Pipe (instrument)

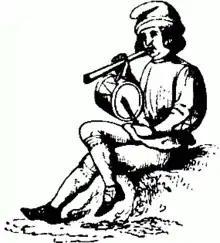
A minstrel playing tabor and pipe

In English this instrument is properly called simply a "pipe", but is often referred to as a "tabor pipe" to distinguish it from other instruments. The tabor pipe has two finger holes and one thumb hole. In the English tradition, these three holes play the same notes as the bottom three holes of a tin whistle, or tone, tone, semitone. Other tabor pipes, such as the French galoubet, the Picco pipe, the Basque txistu and xirula, the Aragonese chiflo or the Andalusian gaita of Huelva and gaita rociera, are tuned differently.